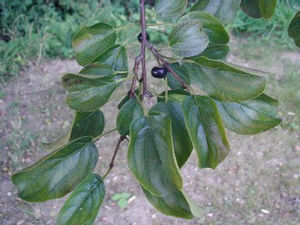
Vrietorn
Hunligt individ af Korsvedmed de genkendelige, sorte bær.
Vrietorn eller Korsved er en op til 10 m høj busk eller træ, der vokser i skovbryn og på overdrev. Hele planten er giftig. Den er mellemvært for Havrens Sortrust. Velegnet til skovbryn og vildtplantninger.